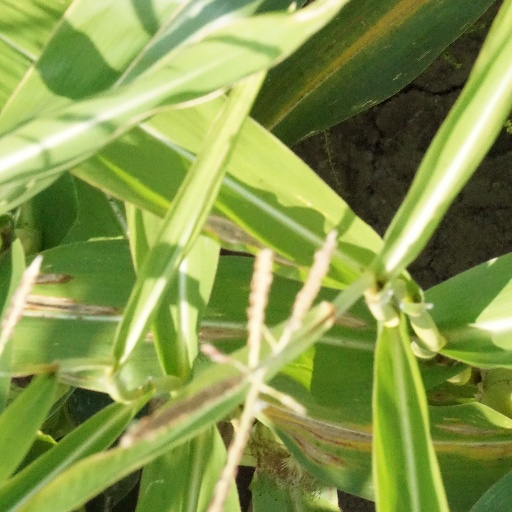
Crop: maize; corn